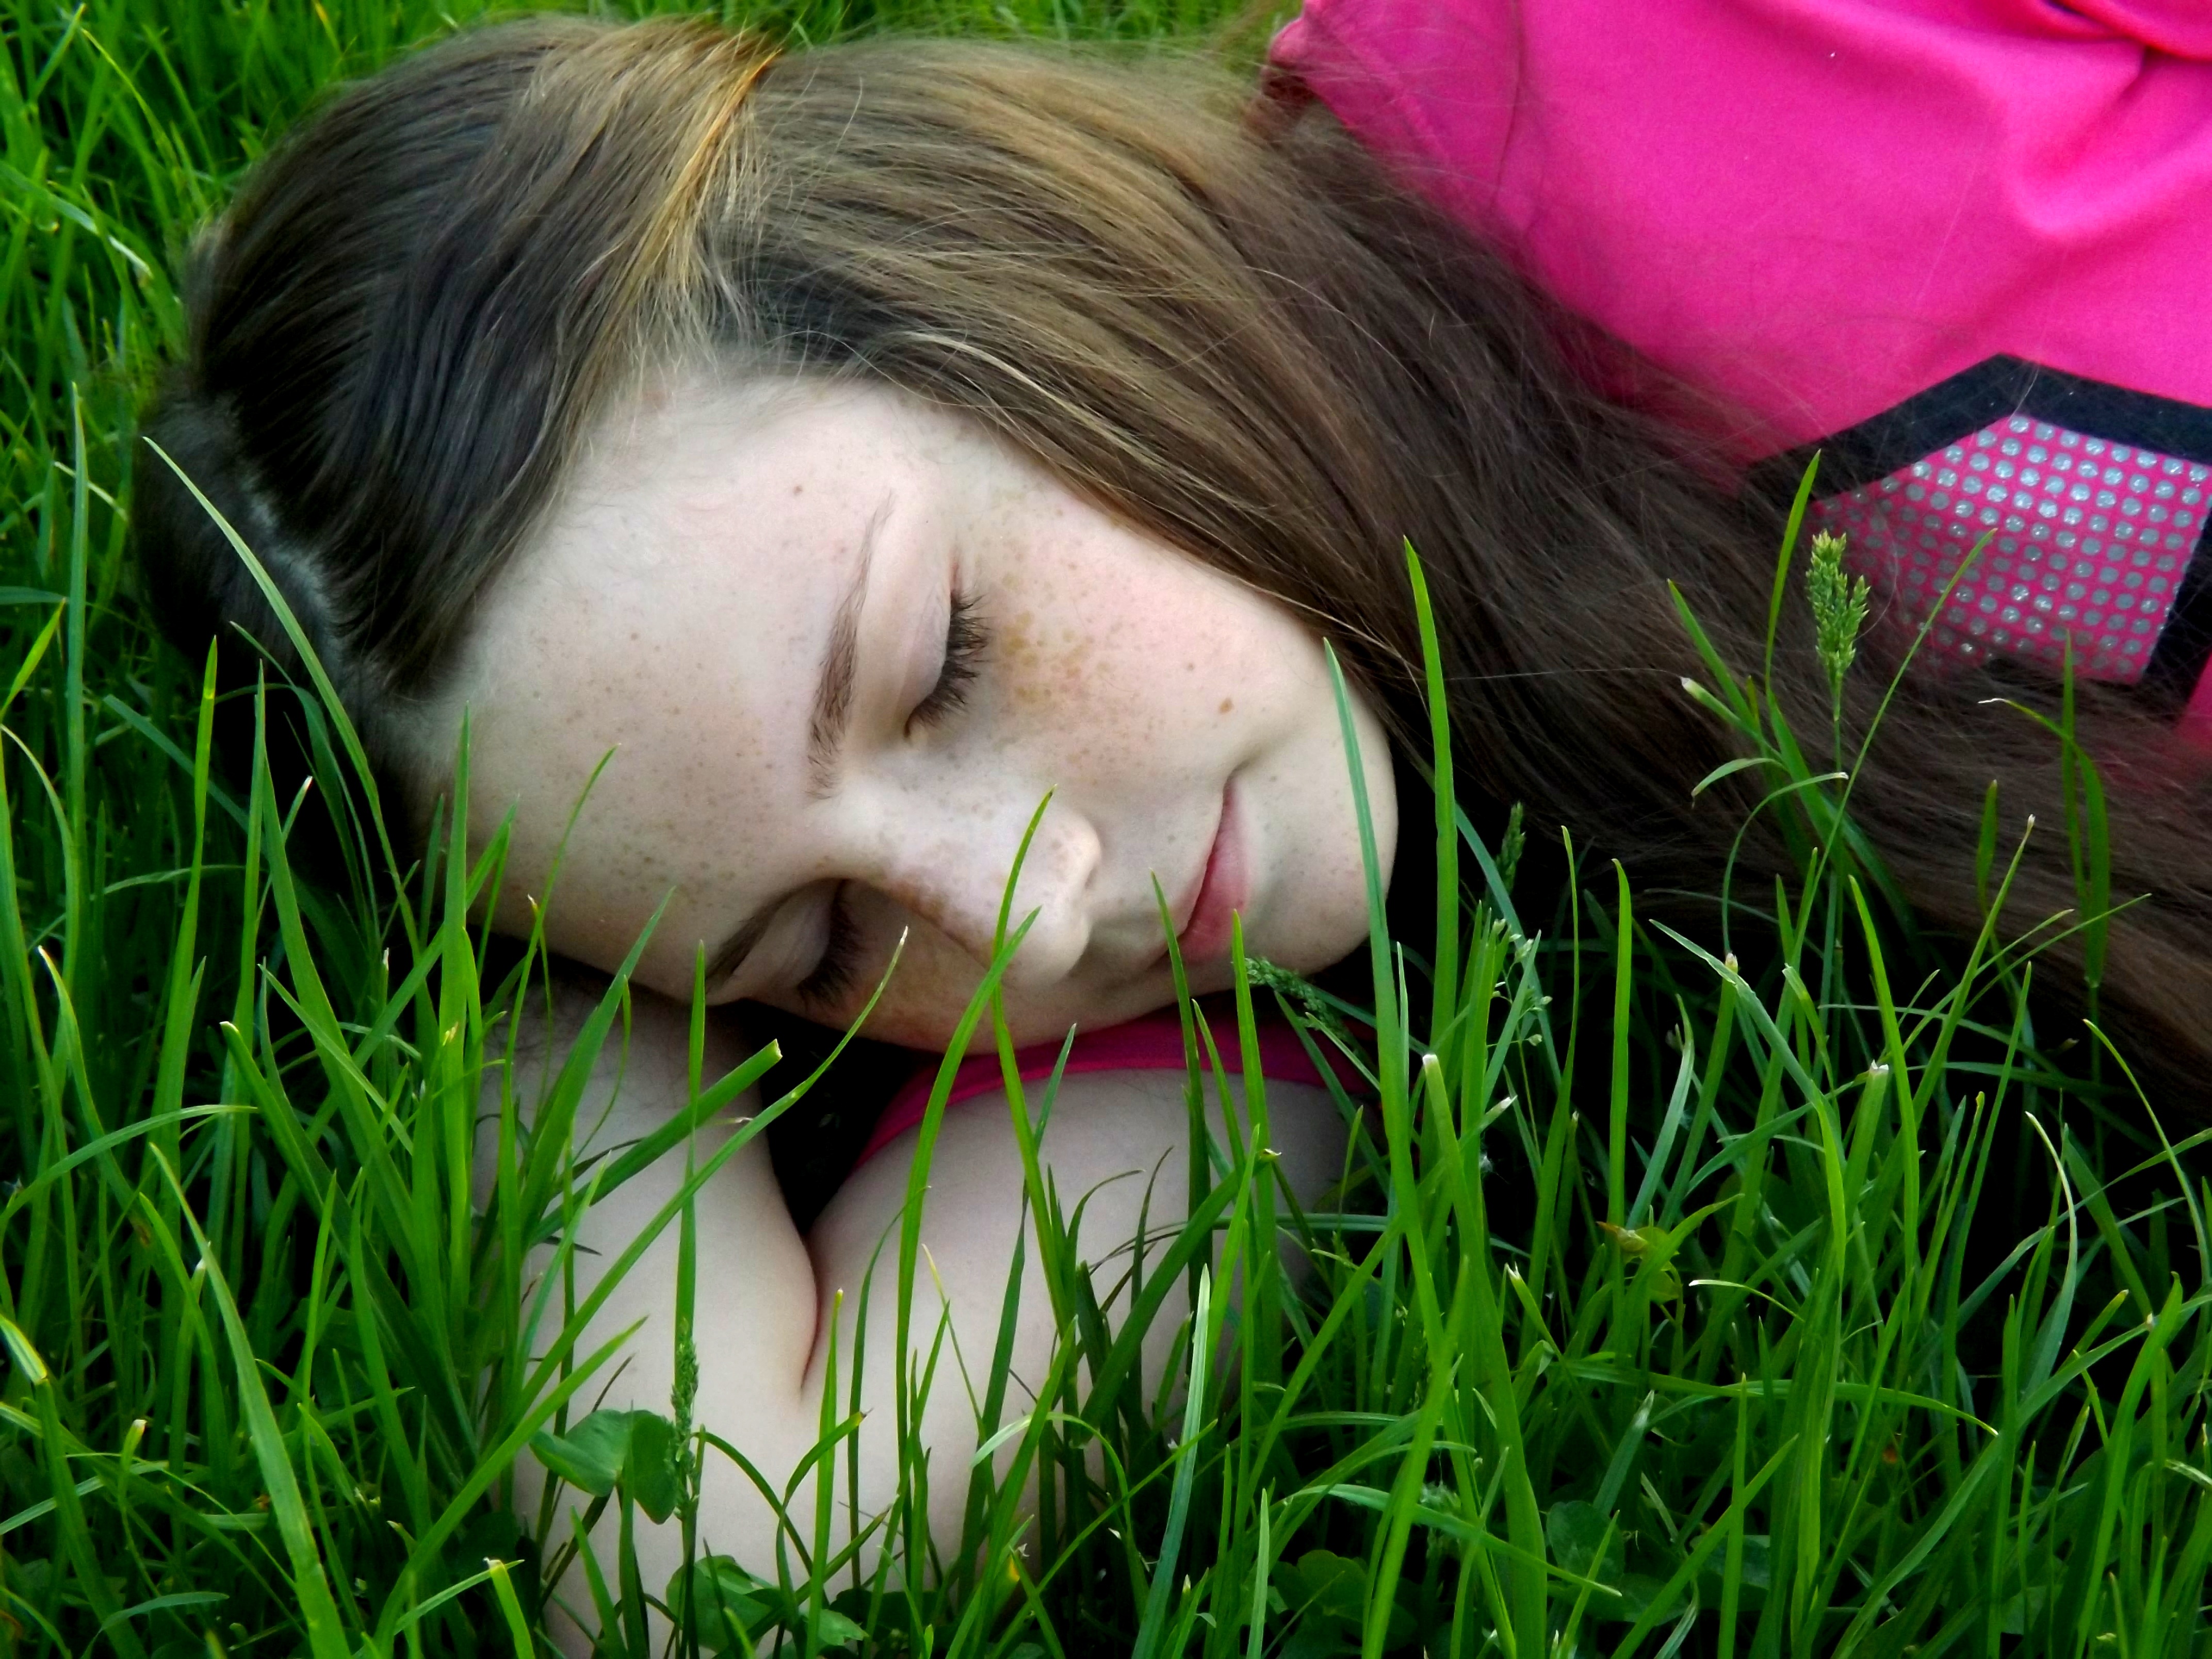
grass, person, girl, lawn, flower, portrait, green, child, facial expression, mouth, human body, eye, head, skin, beauty, organ, emotion, freckles, asleep